The Volunteer Organist

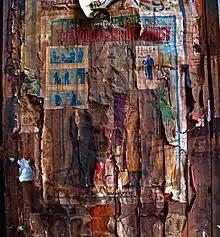

"The Volunteer Organist" is a Christian music ballad written by William B. Gray and George Spaulding. It was initially published under the pseudonyms W. B. Glenroy and Henry Lamb.